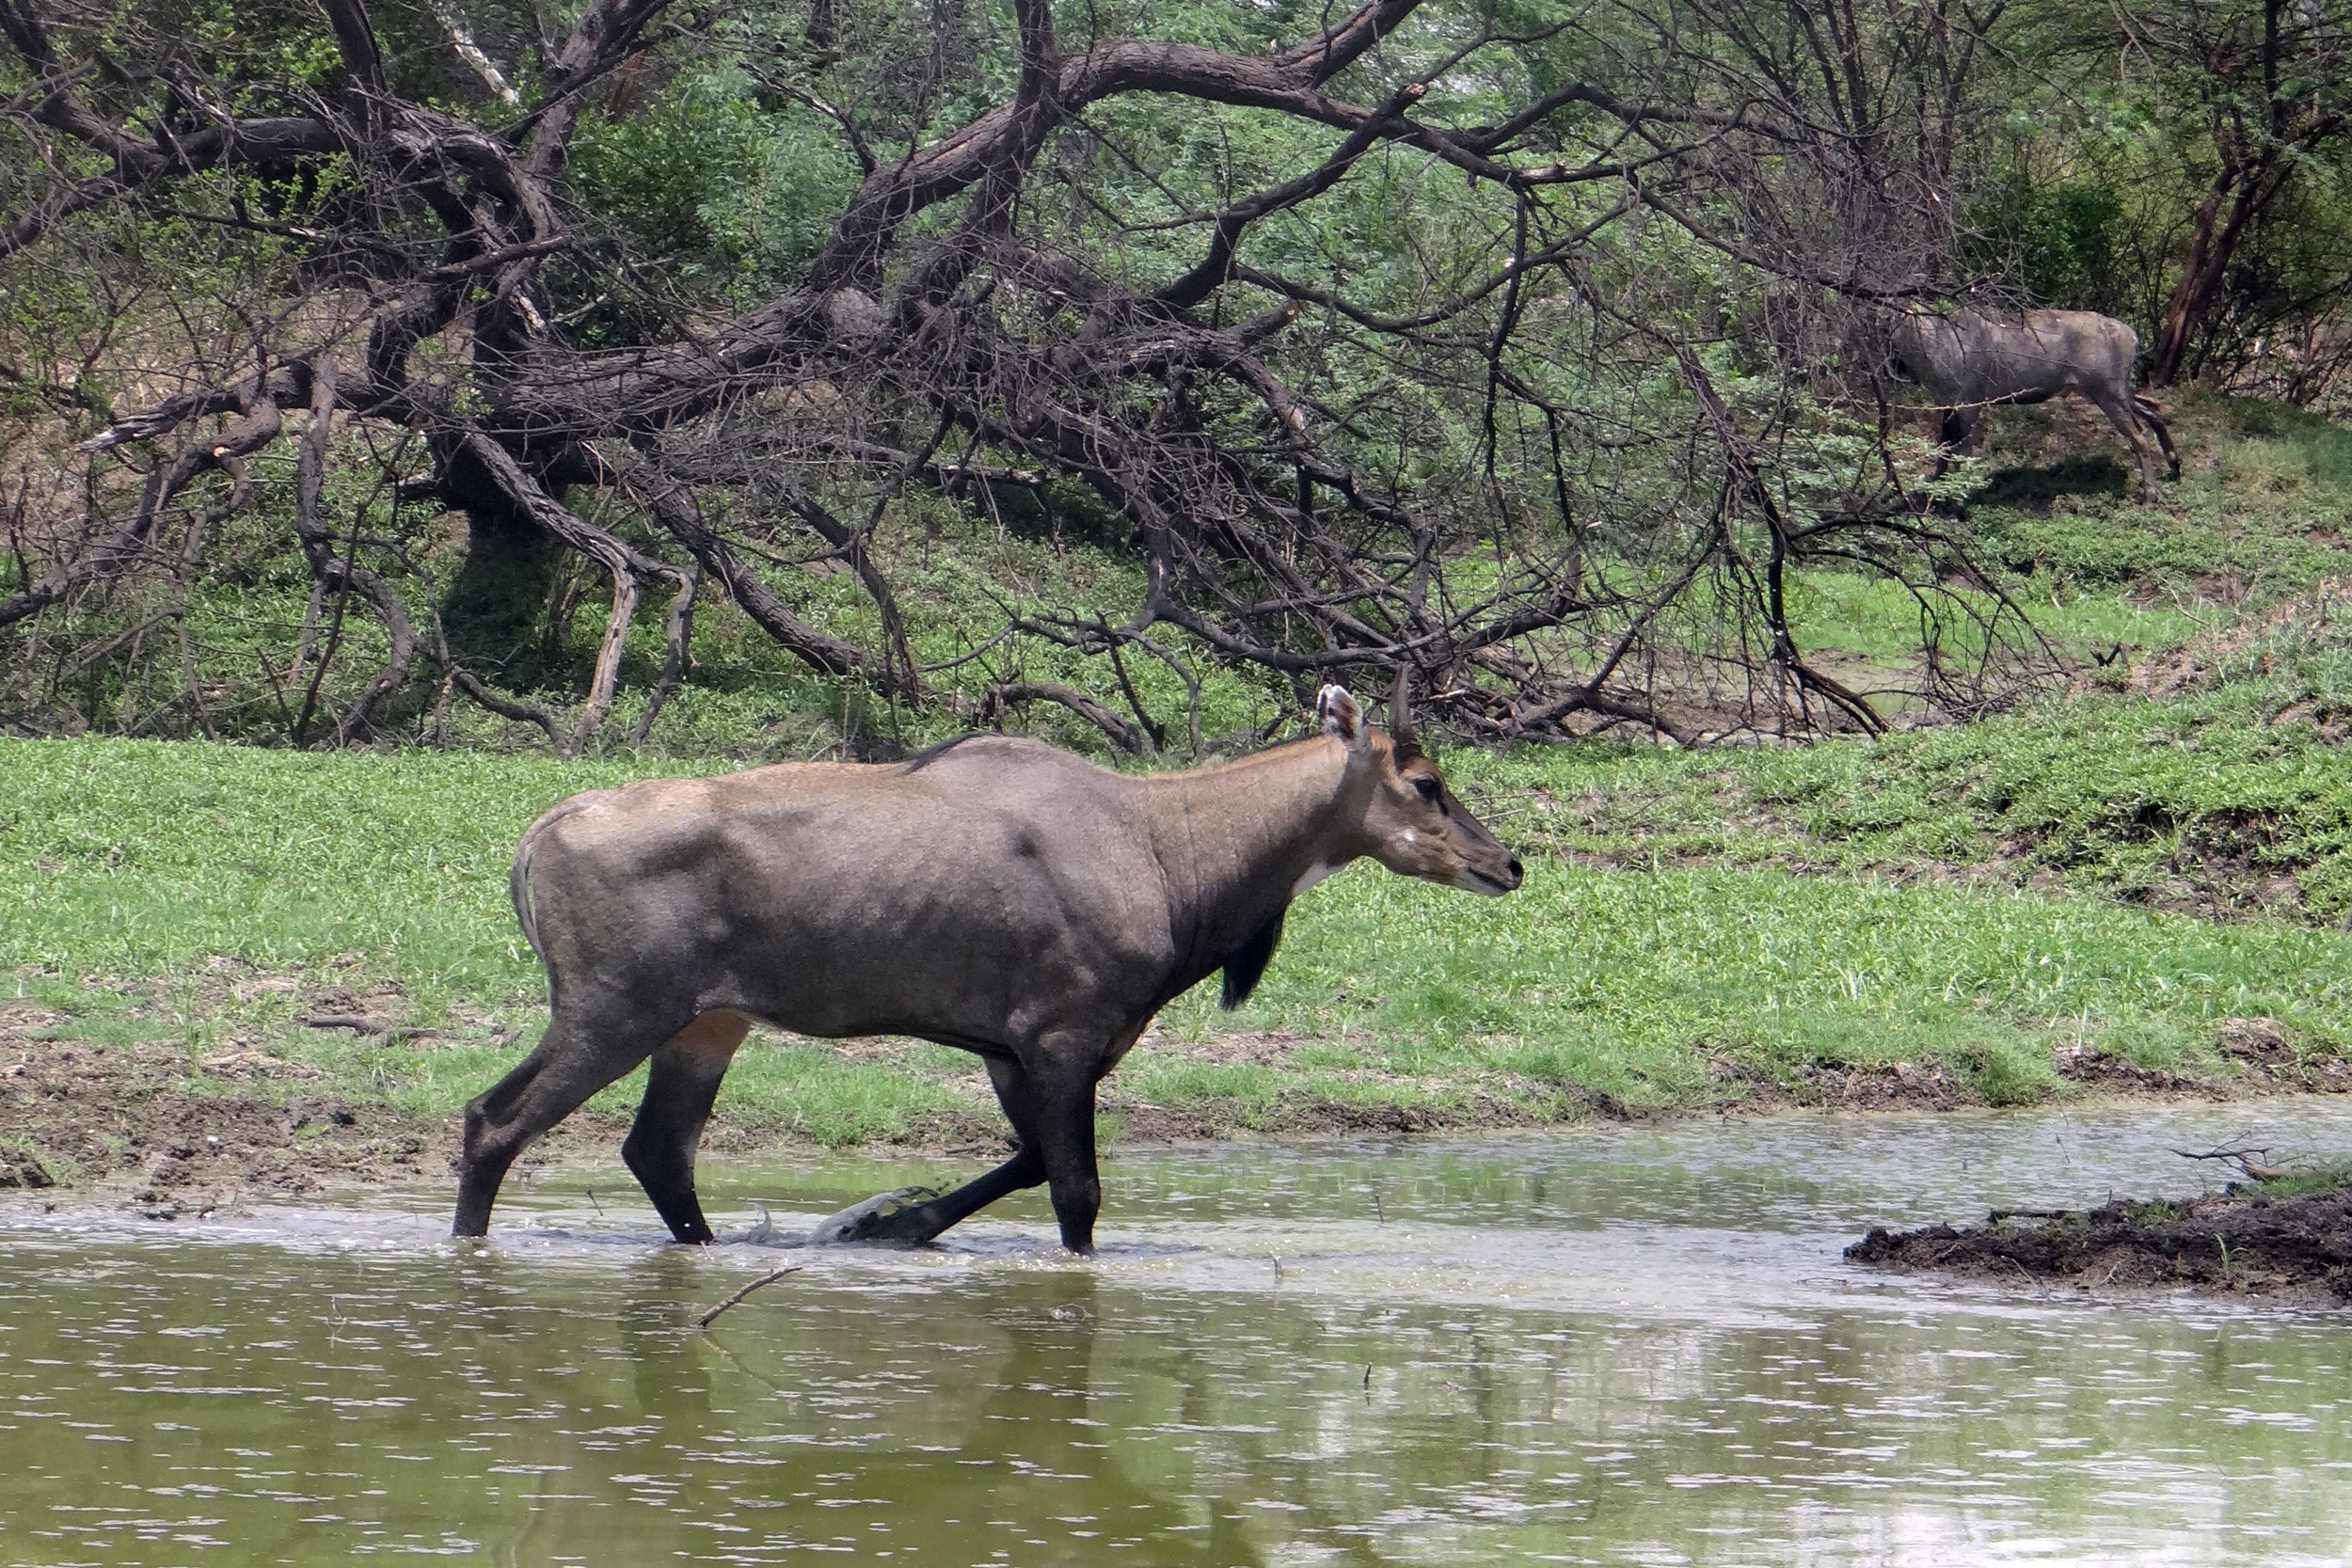
animal, male, wildlife, wild, deer, fauna, antelope, moose, india, herbivore, elk, bharatpur, nilgai, boselaphus tragocamelus, nilgau, blue bull